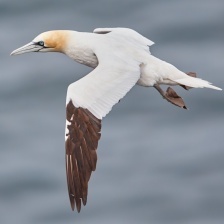
Species: NORTHERN GANNET
Scientific name: MORUS BASSANUS